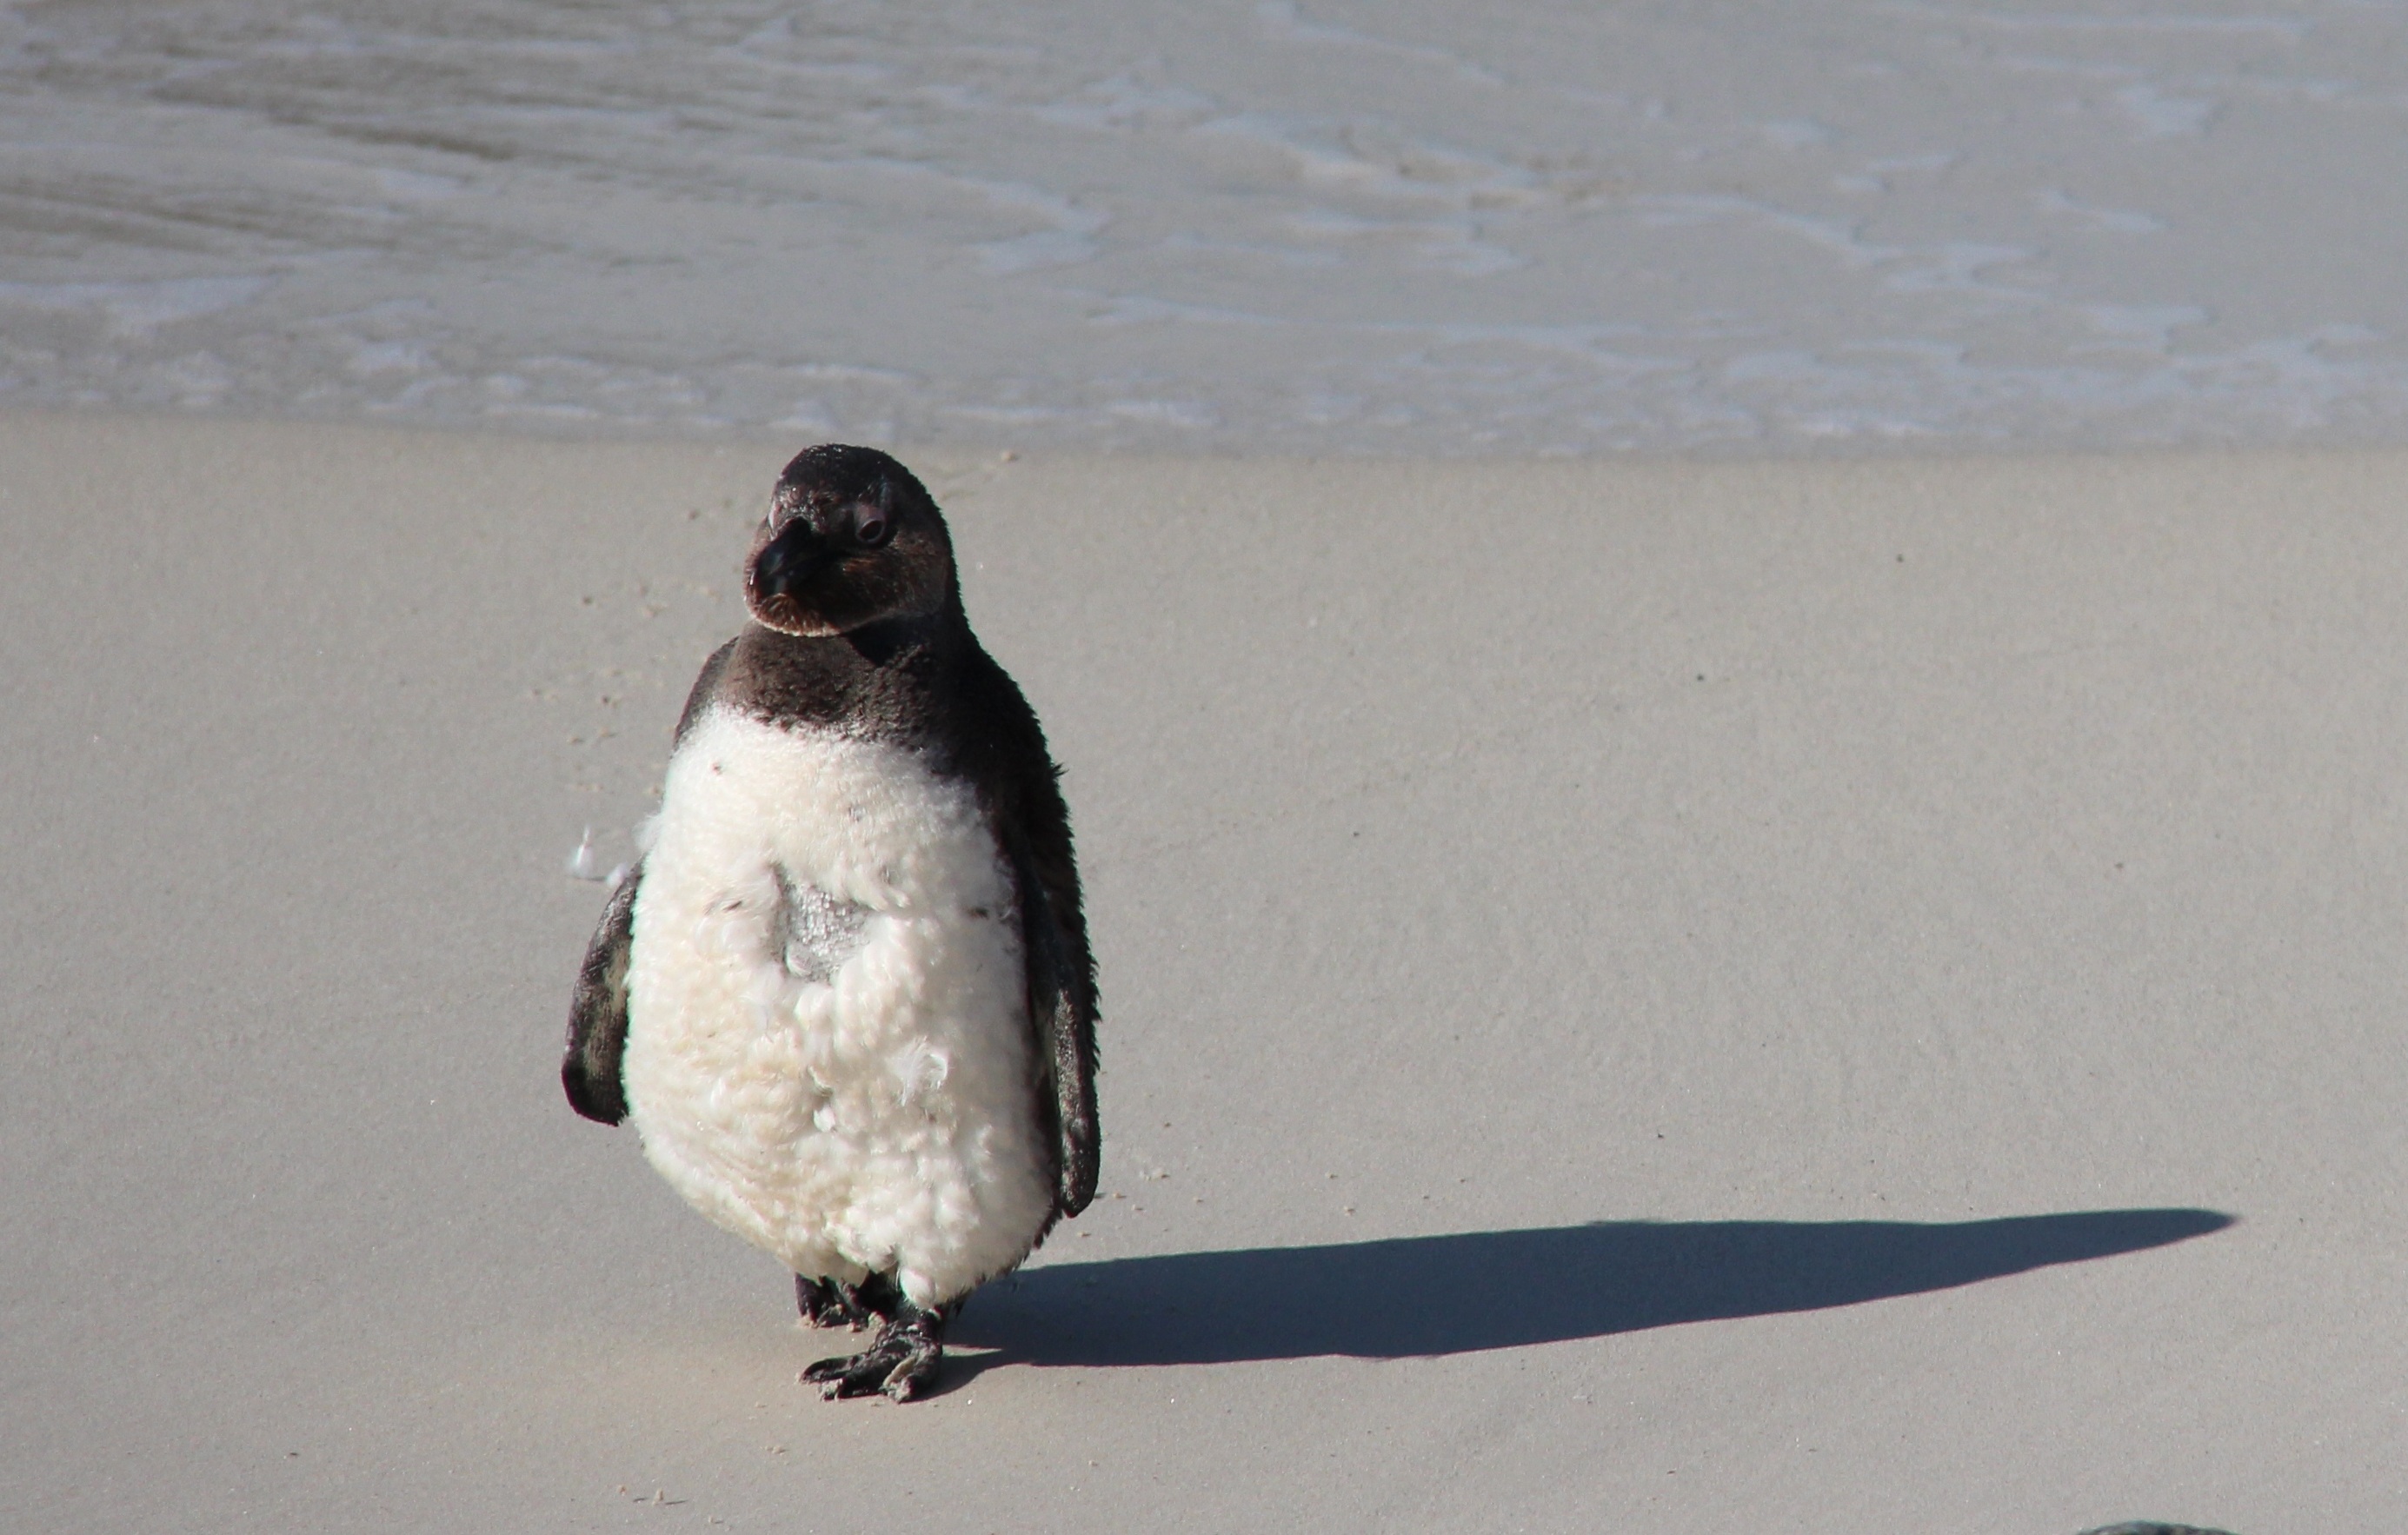
beach, nature, snow, bird, wing, seabird, wildlife, beak, africa, fauna, penguin, animals, vertebrate, waterbird, swallow, perching bird